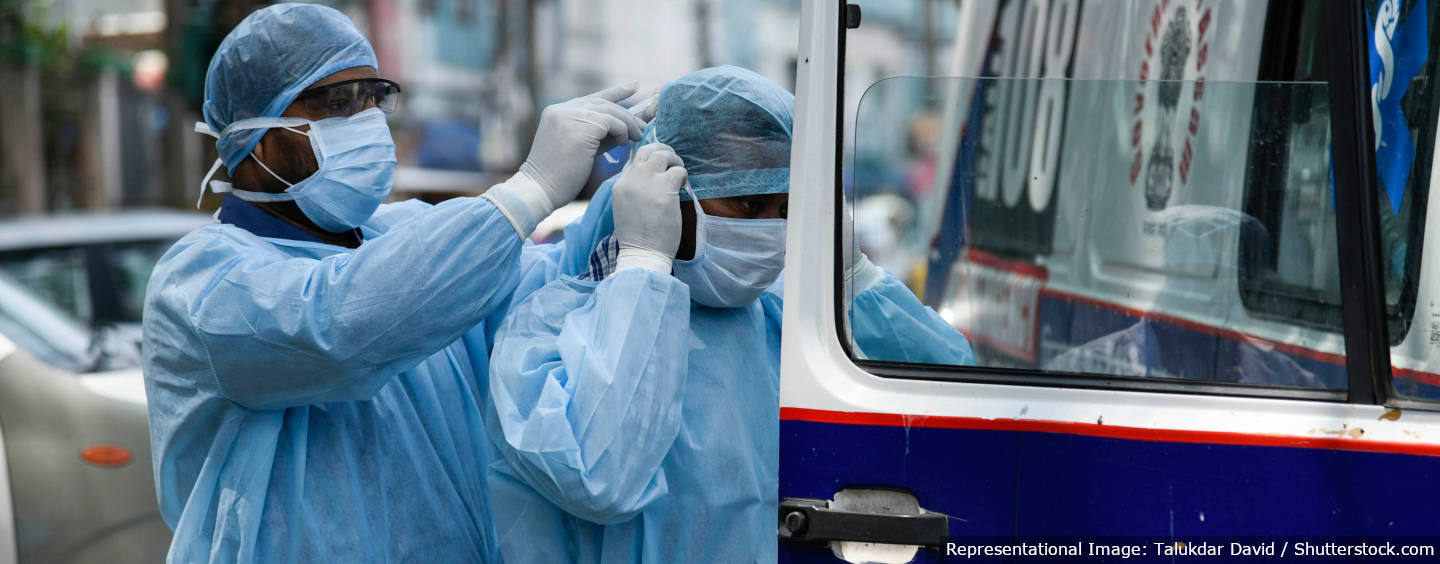
Objects detected:
Mask
Mask
Gloves
Gloves
Goggles
Coverall
Coverall